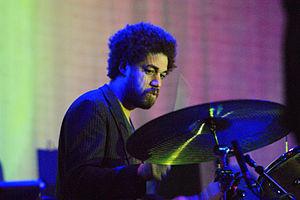
Invisible est une chanson du groupe de rock irlandais U2 sortie en single en février 2014.
Danger Mouse, de son vrai nom Brian Burton, né le 29 juillet 1977 à White Plains, dans l'État de New York, est un producteur, disc jockey et compositeur américain, membre de Gnarls Barkley.